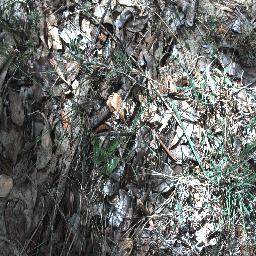
Label: negative